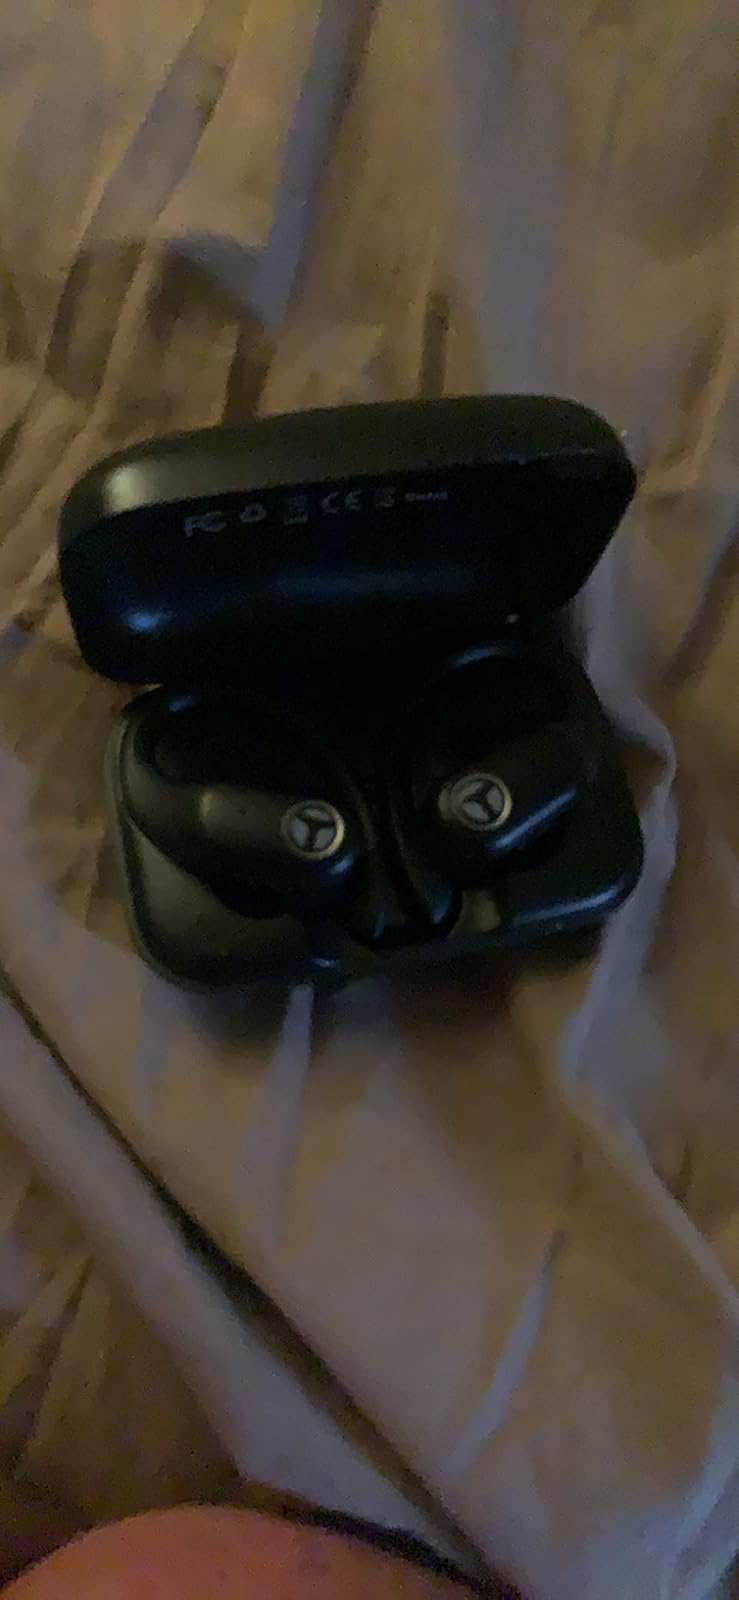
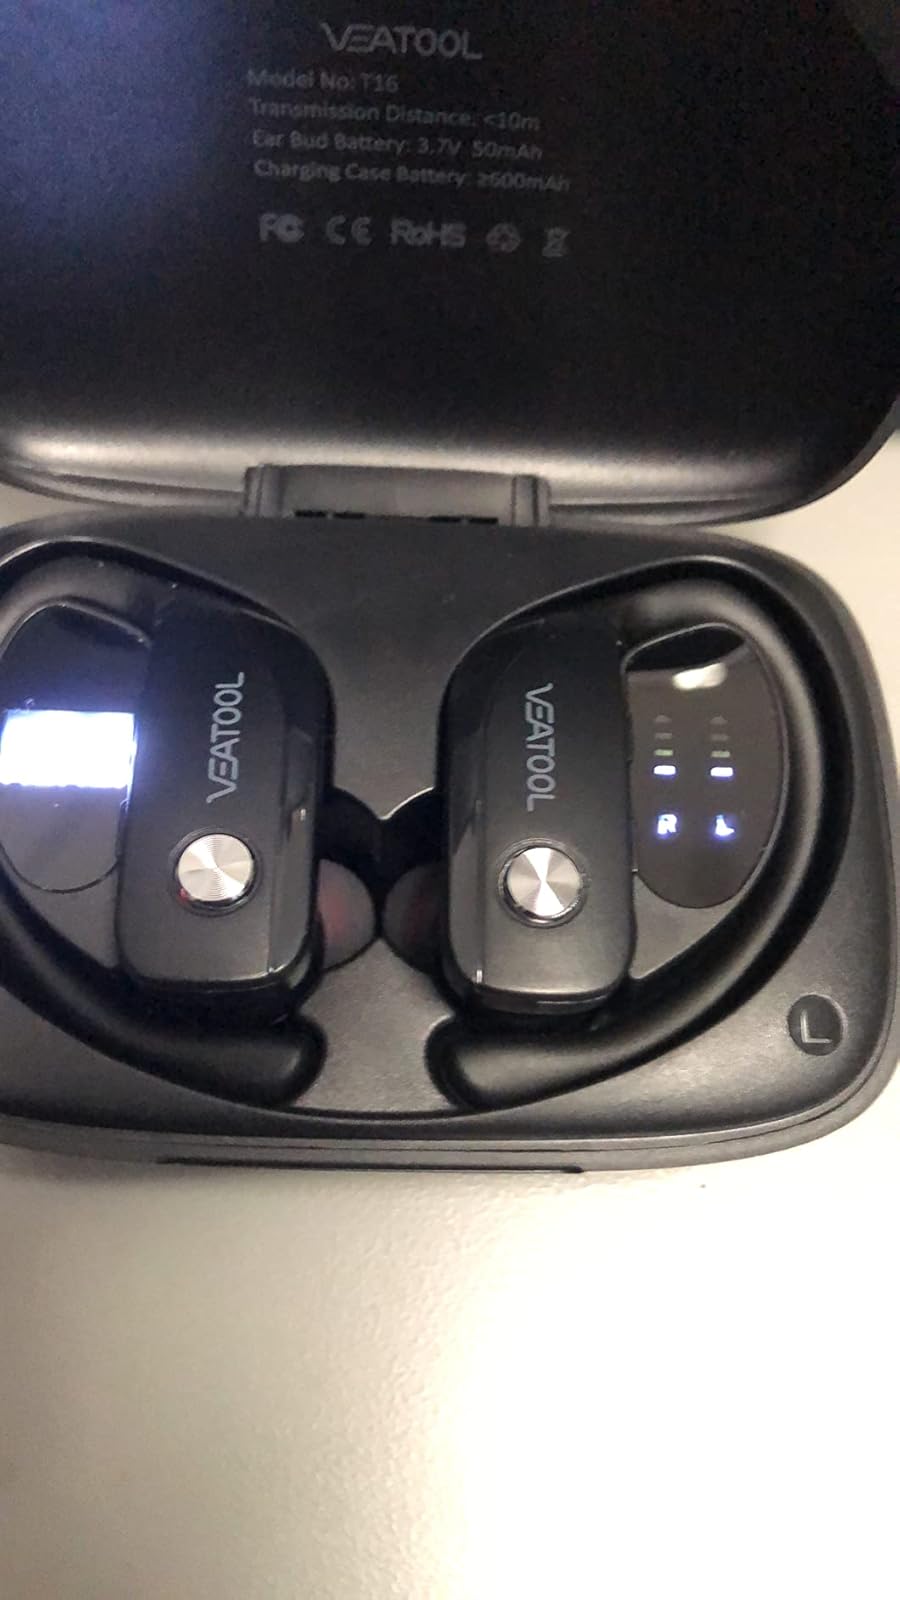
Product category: earbuds
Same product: no